Cadaqués

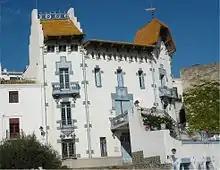
Cadaqués' Blue House ("Casa Blava") built in 1915.

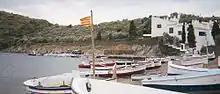
The adjacent village of Port Lligat, with Dalí's home at right

In the early 20th century a large number of inhabitants of Cadaqués travelled or emigrated to Cuba (the figure has been estimated as one third of a village of approximately 1200 people). Many of these immigrants were financially successful in Cuba and returned to Cadaqués where they constructed large and ornate houses. These houses can still be seen in the town (for example; the "Casa Blava", "Blue House" in English). A person returned from Cuba was referred to as an "Americano" among other names.